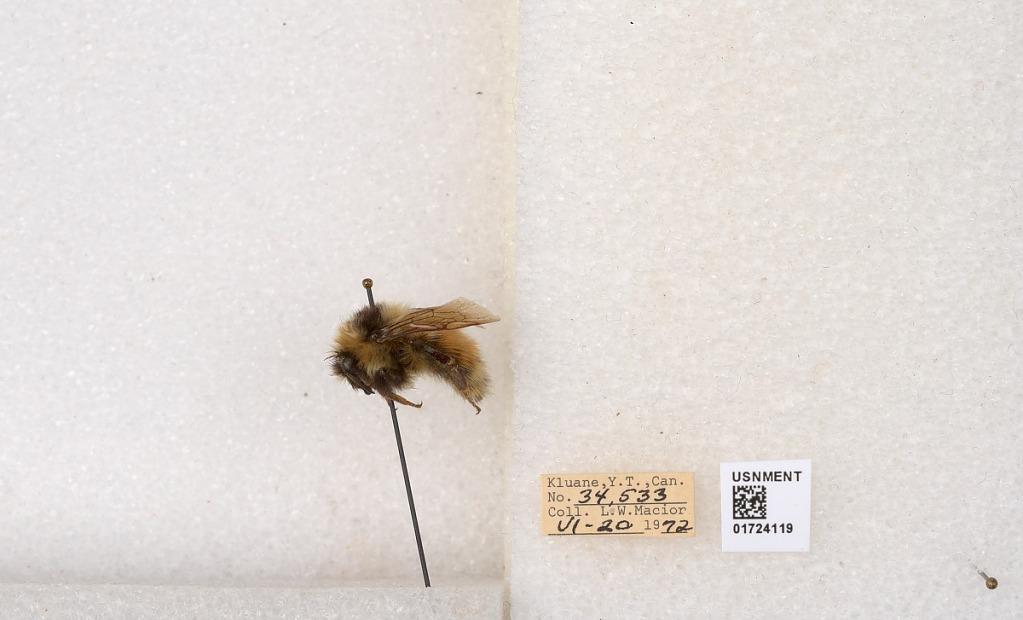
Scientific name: Bombus (Pyrobombus) sylvicola Kirby
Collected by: L. Macior
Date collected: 1972-6-20
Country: Canada
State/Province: Yukon Territory
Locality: Kluane National Park and Reserve
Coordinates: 60.7493, -139.504